Texas Longhorns men's basketball

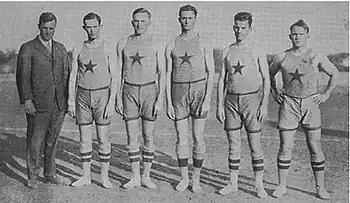
L. Theo Bellmont (left) with his undefeated 1915 Texas basketball team.

L. Theo Bellmont, the first athletic director at The University of Texas—and a man instrumental in the formation of the Southwest Conference—took the reins as head coach from 1914 to 1915, for the first of his two stints leading the basketball team, and directed the Longhorns to 11–0 and 14–0 records in the 1914 and 1915 seasons, respectively, as well as the inaugural Southwest Conference championship during the latter season. Bellmont's teams contributed 25 victories to a winning streak that would ultimately grow to 44 games.